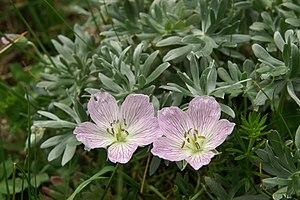
Le Géranium à feuilles argentées est une espèce de plantes vivaces de la famille des Geraniacées.
La liste des espèces végétales protégées sur l'ensemble du territoire français métropolitain est une liste officielle définie par le gouvernement français, recensant les espèces végétales protégées sur le territoire métropolitain de la France. Elle a été publiée dans l'arrêté du 20 janvier 1982, lequel a été modifié à trois reprises : par l'arrêté du 31 août 1995, par celui du 14 décembre 2006 et par celui du 23 mai 2013.